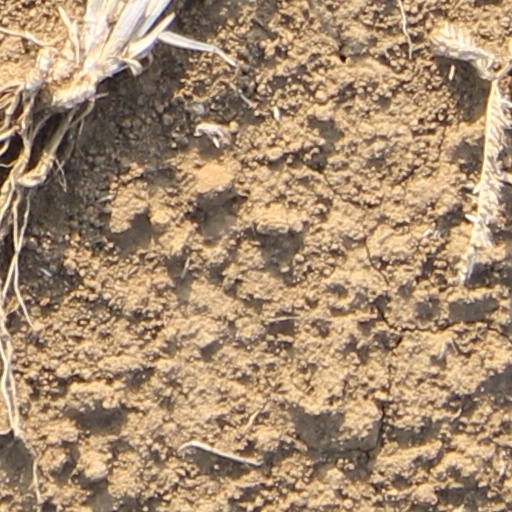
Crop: wheat